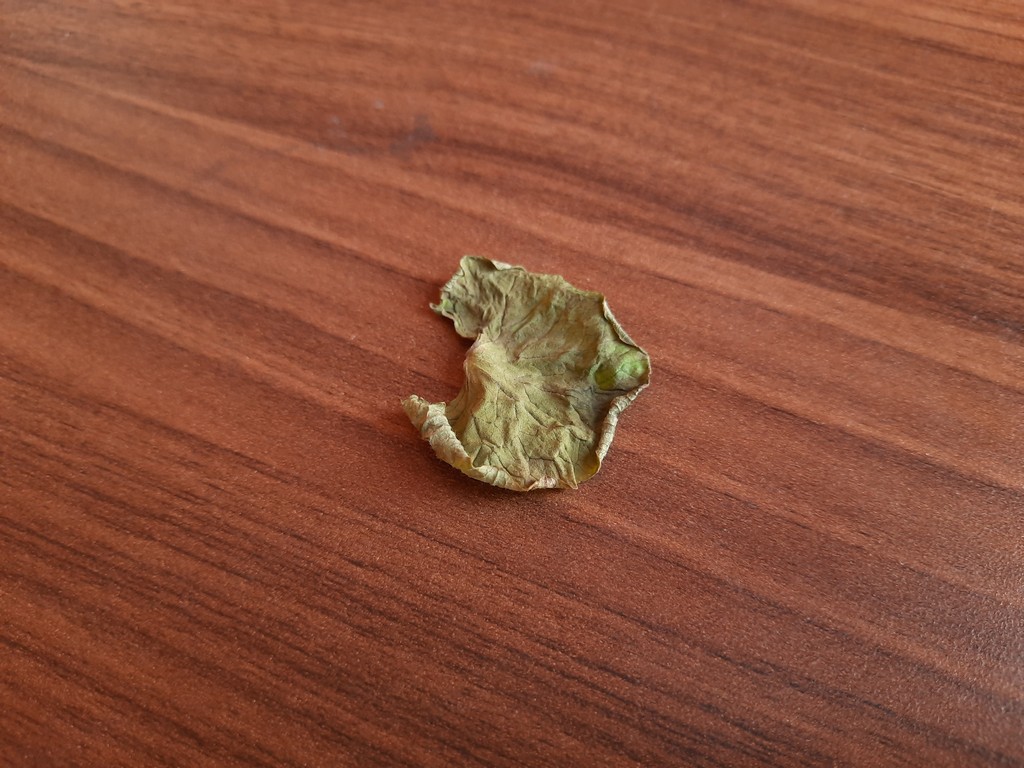
Label: Dried